Tasmania

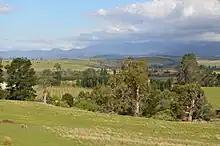
Hop farms in the Derwent Valley

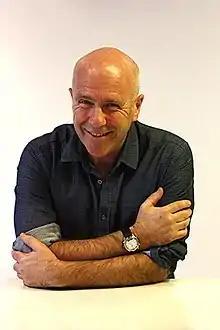
Man Booker Prize-winner Richard Flanagan has written several novels set in his home state of Tasmania.

Geographically and biological isolated, Tasmania is known for its unique endemic flora and fauna.